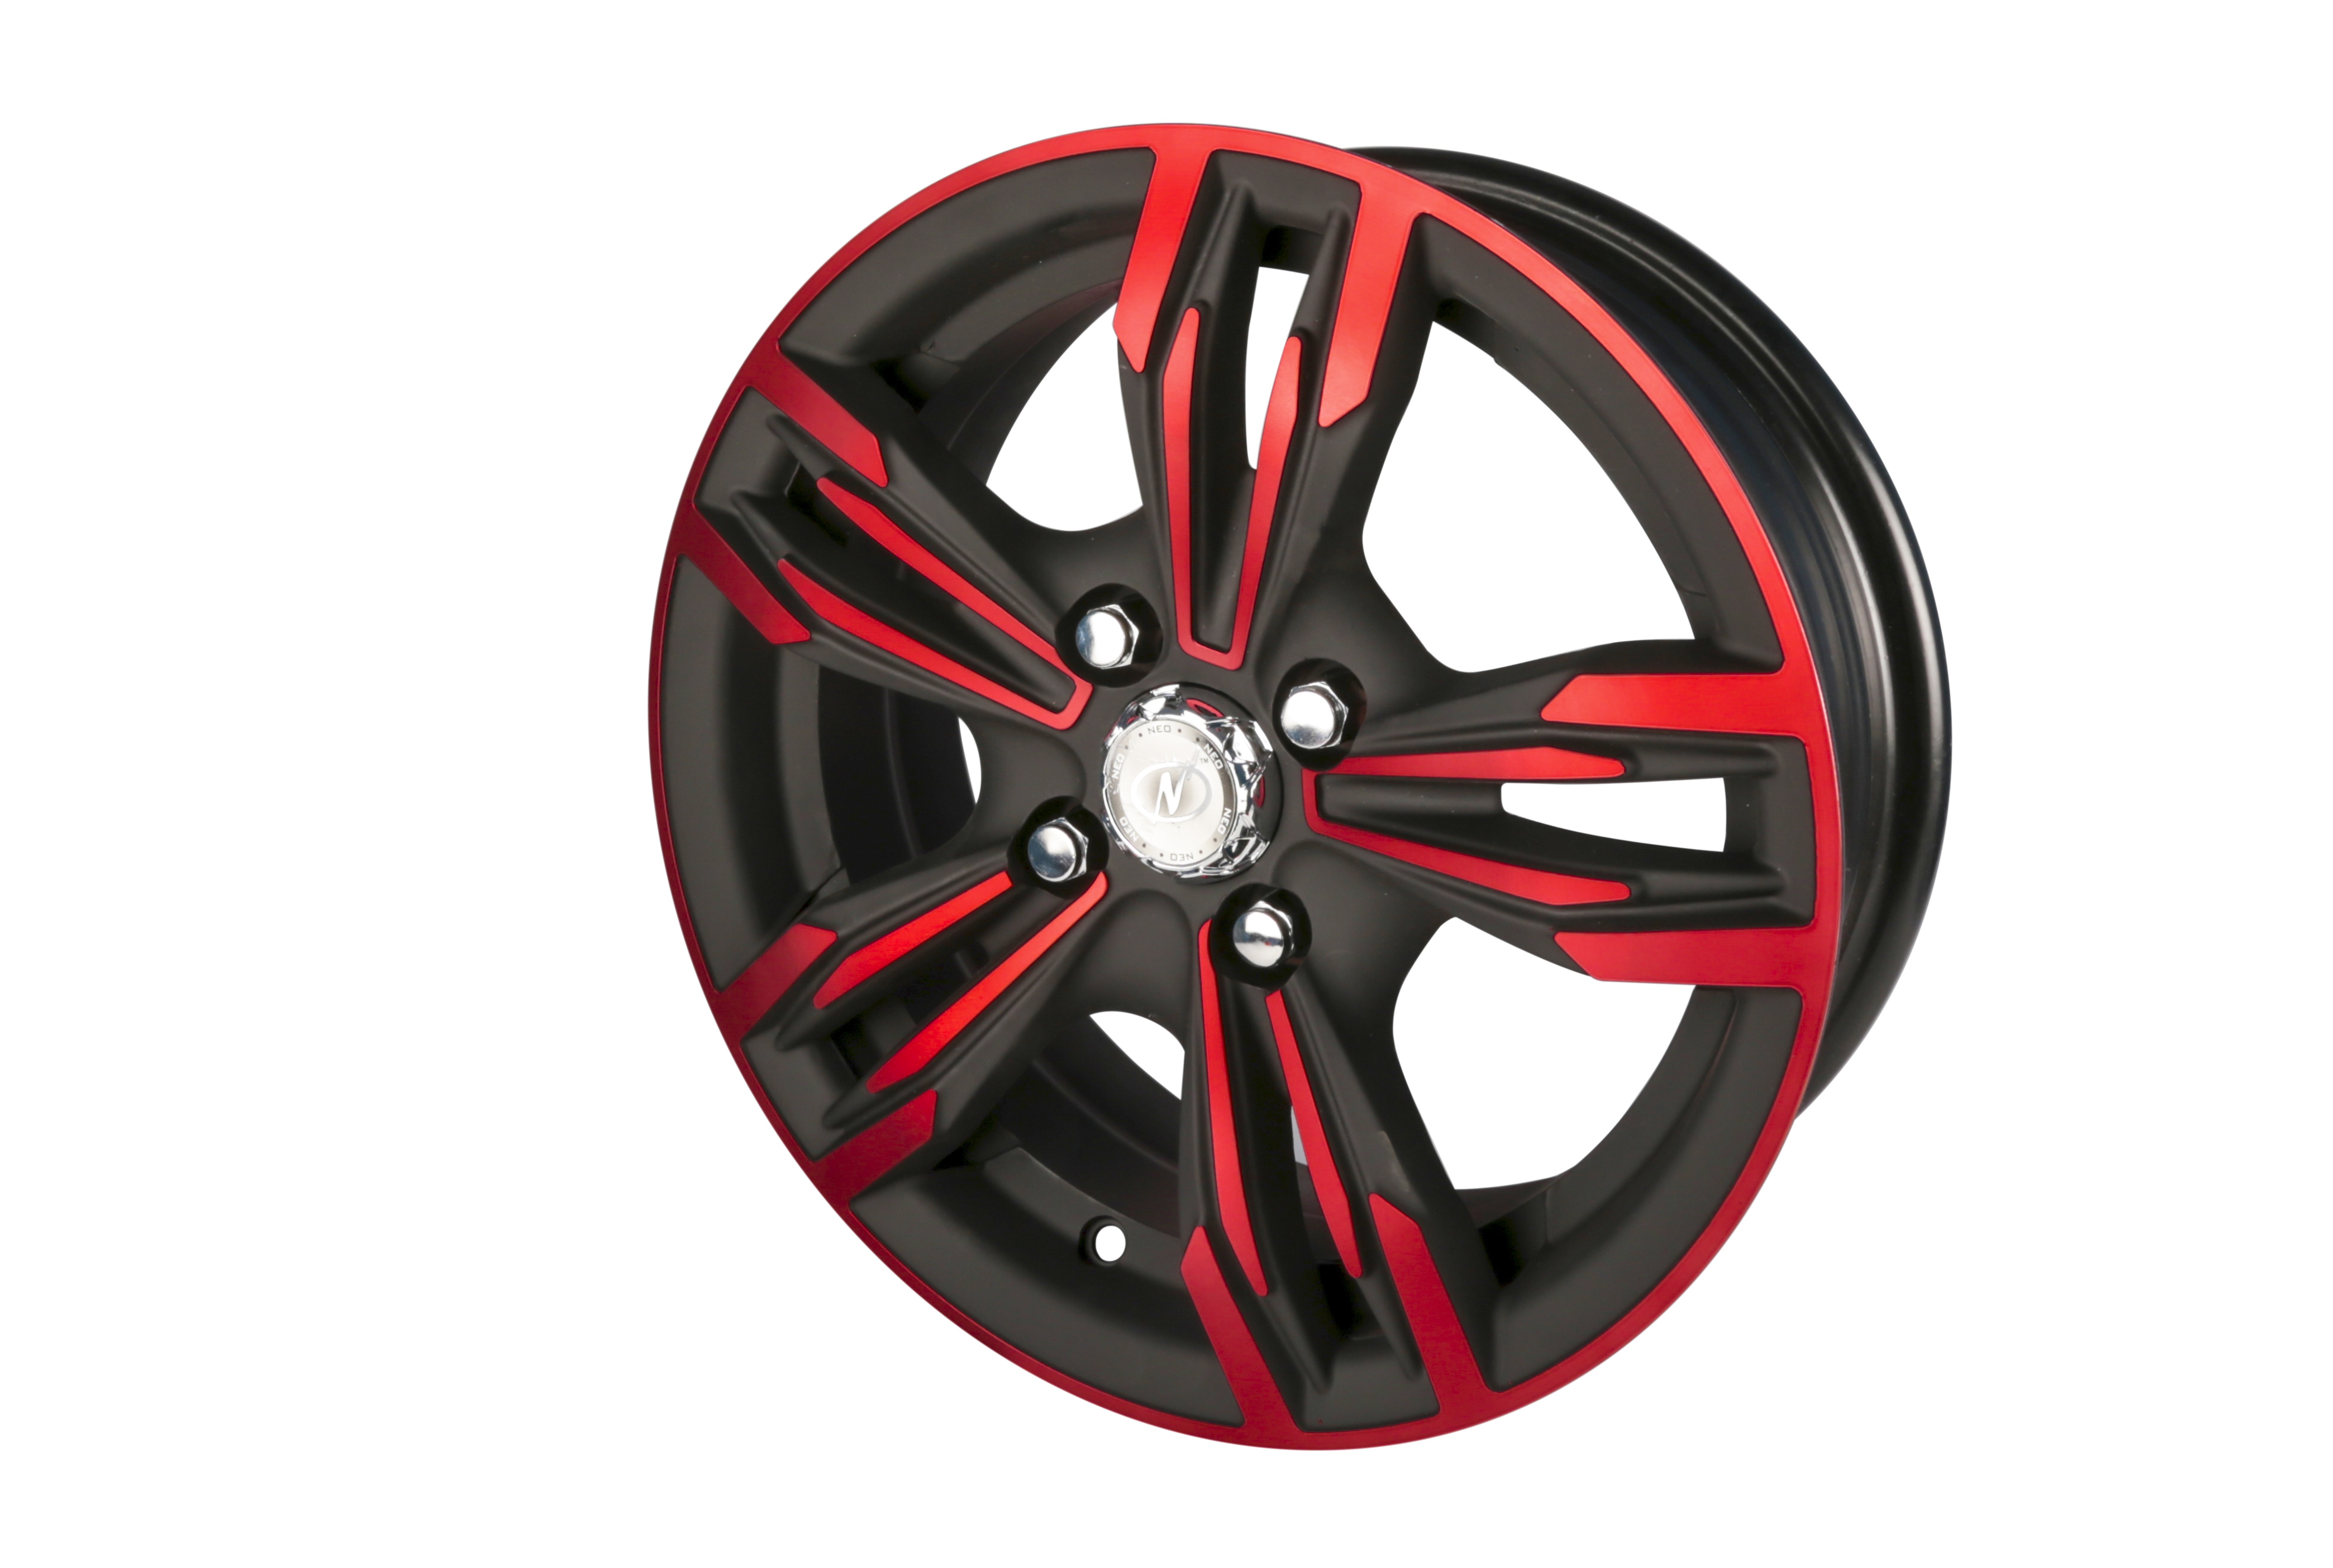
car, wheel, spoke, steering wheel, tire, grille, bumper, font, rim, alloy, alloy wheel, auto part, bicycle wheel, automotive exterior, automotive tire